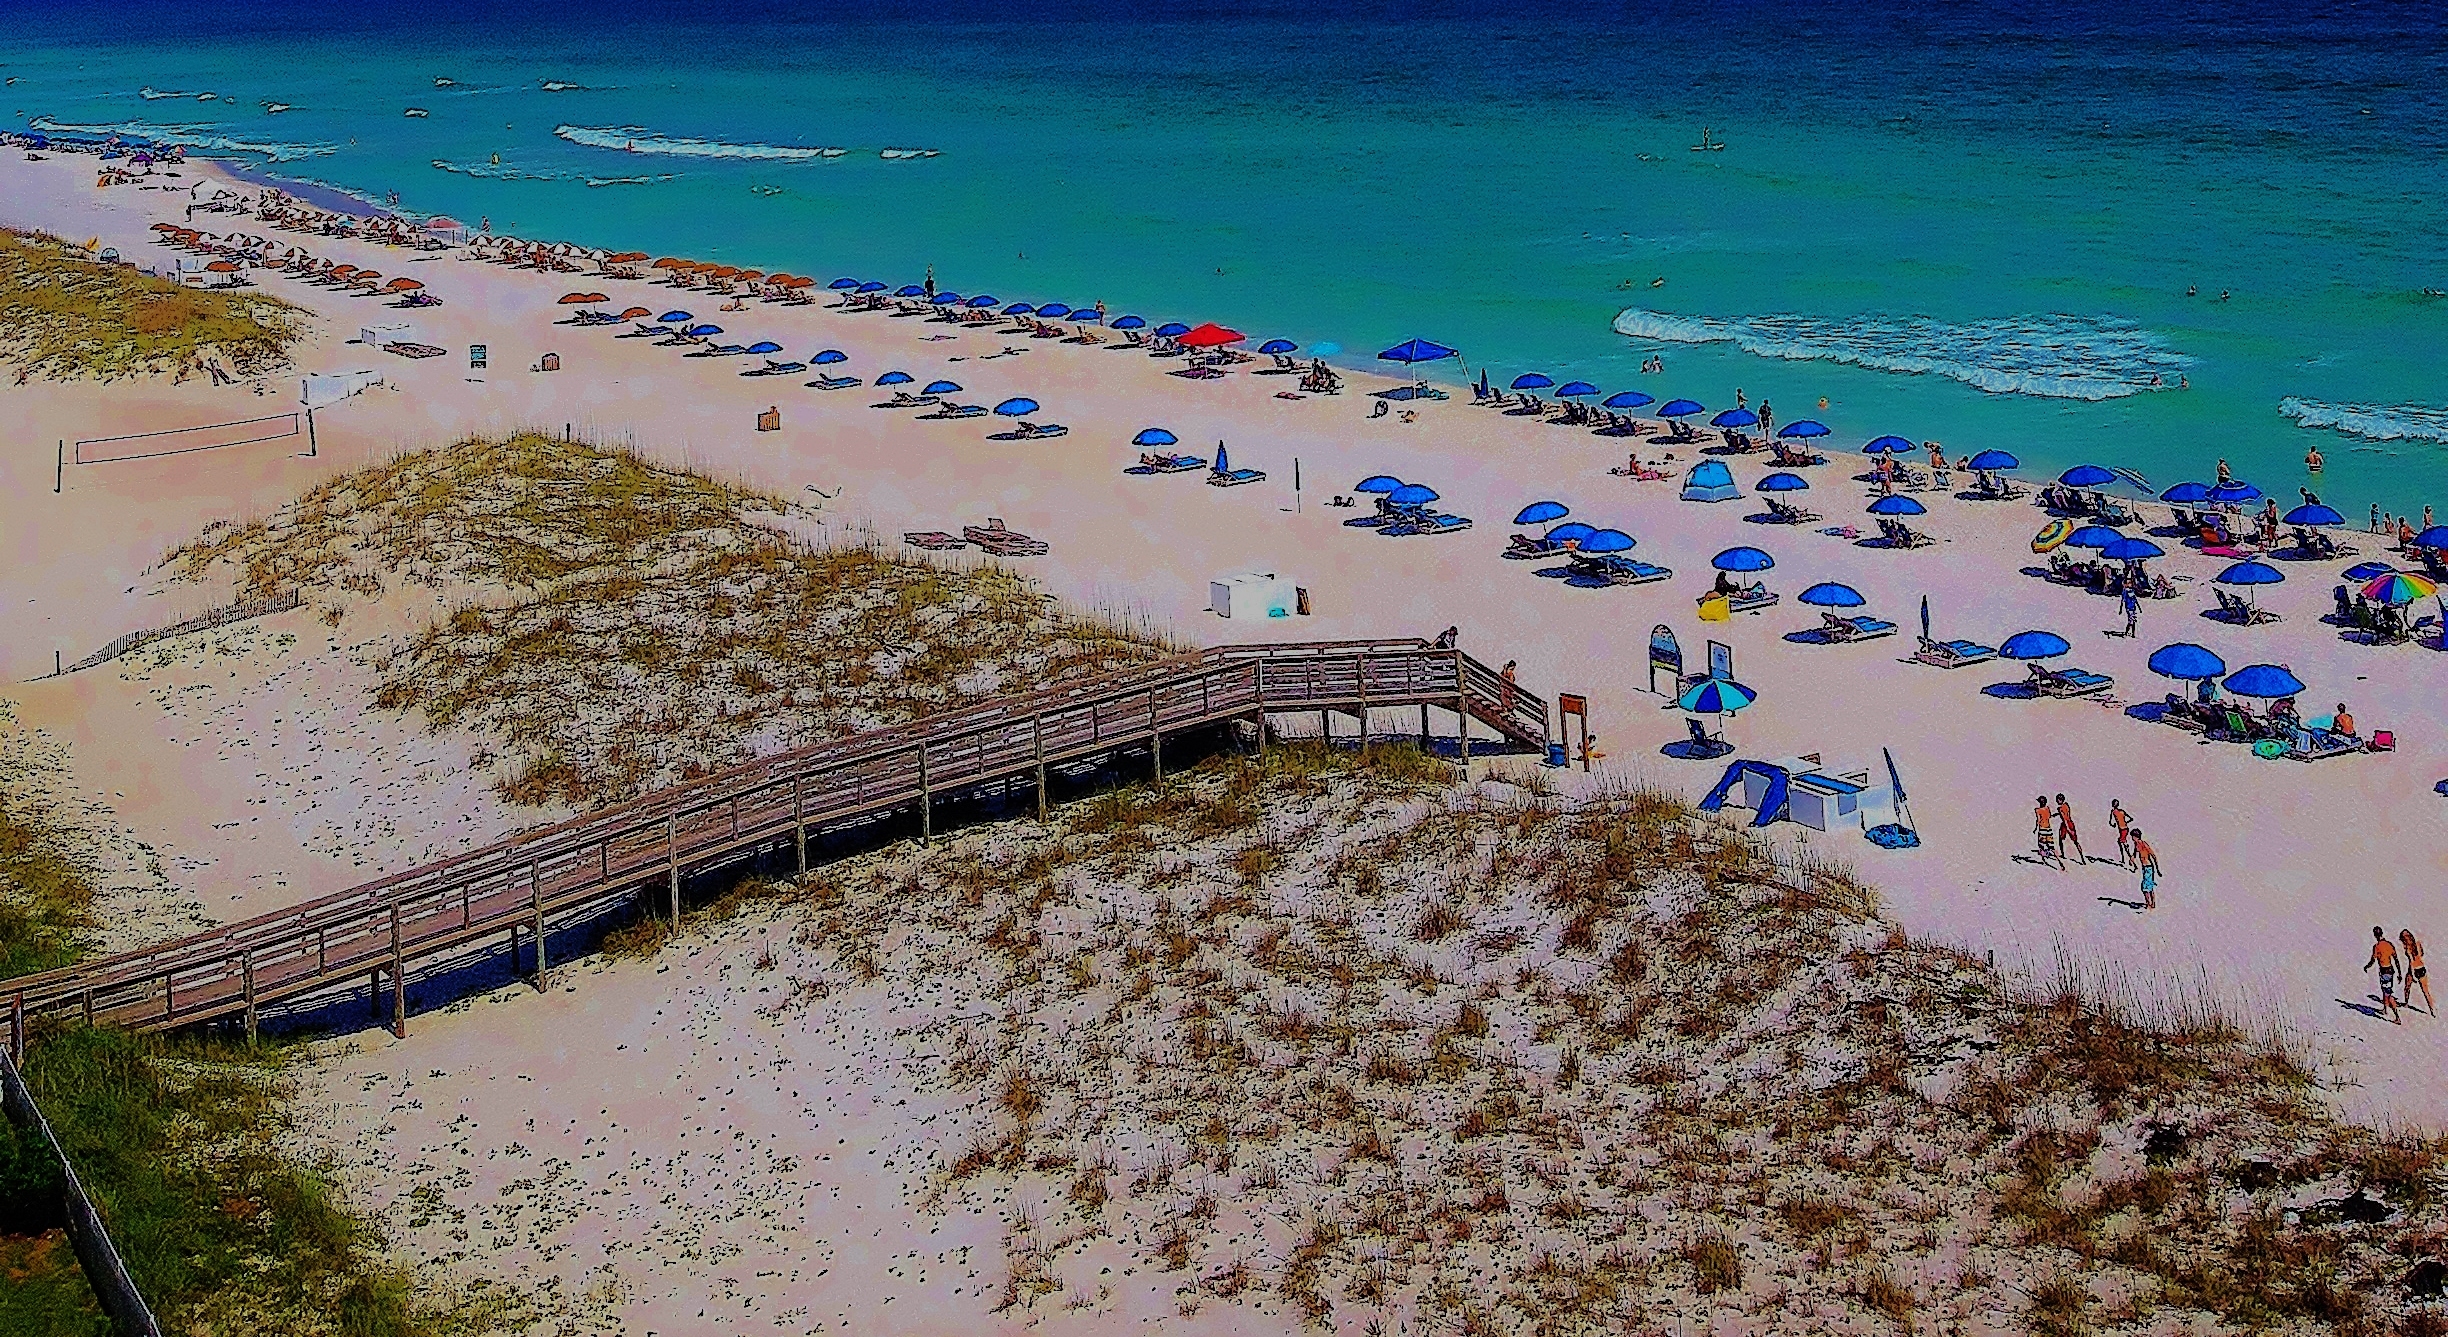
beach, sea, coast, sand, ocean, shore, vacation, bay, body of water, habitat, florida, cape, thesunshinestate, crazygeniuses, northwestflorida, thefloridapanhandle, netartii, pensacolabeachflorida, escambiacountyflorida, aerial photography